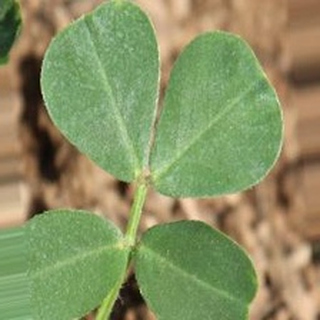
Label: healthy_groundnut